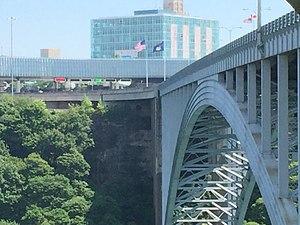
Vue du poste de douane américain depuis la rive canadienne.
Niagara Falls est une ville des États-Unis située dans le comté de Niagara, dans l'État de New York. Selon les données du recensement de 2013, elle comptait 49 468 habitants, soit une baisse régulière depuis le recensement de 1960. La ville comptait alors 102 394 habitants. Elle se trouve au bord de la rivière Niagara. Elle fait partie de l'aire urbaine de Buffalo et fait face à la ville canadienne homonyme.